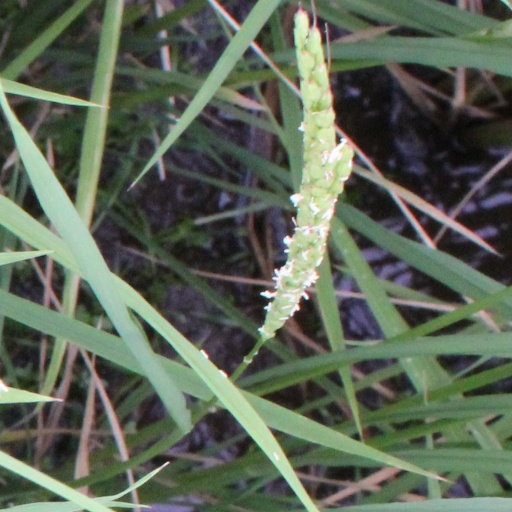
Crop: rice